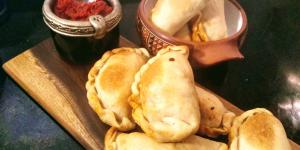
empanadas de carne jugosas